Nightmare (2000 film)

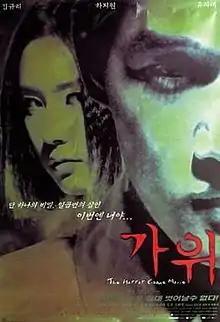
Theatrical poster

Nightmare (also known as Horror Game Movie; released in the Philippines as Gawi: The Nightmare) is a South Korean horror film, released in 2000. It stars Kim Gyu-ri, Ha Ji-won and Choi Jung-yoon, and was directed and written by Ahn Byeong-ki, who also later directed "Phone" (2002), "Bunshinsaba" (2004) and "APT" (2006) The film was the 6th best selling film of 2000 with 322,000 admissions in Seoul after 5 weeks of screening.